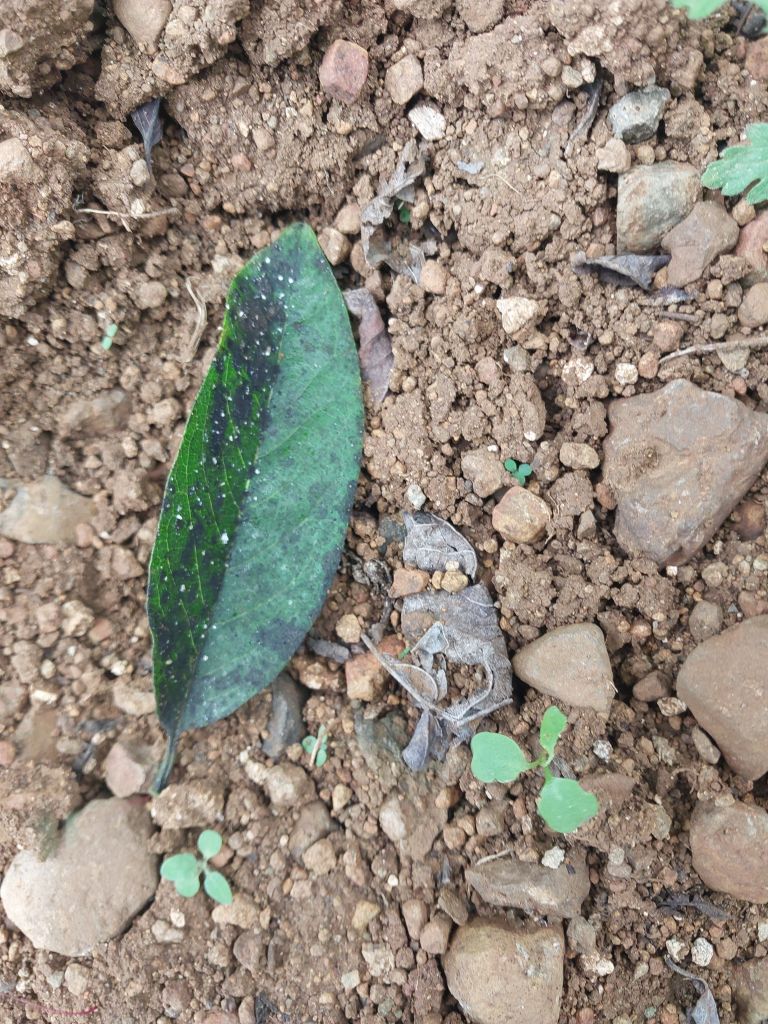
Disease label: Leaf spot on Leaves